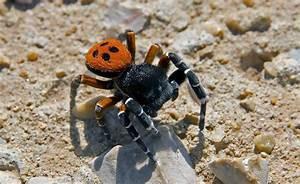
spider